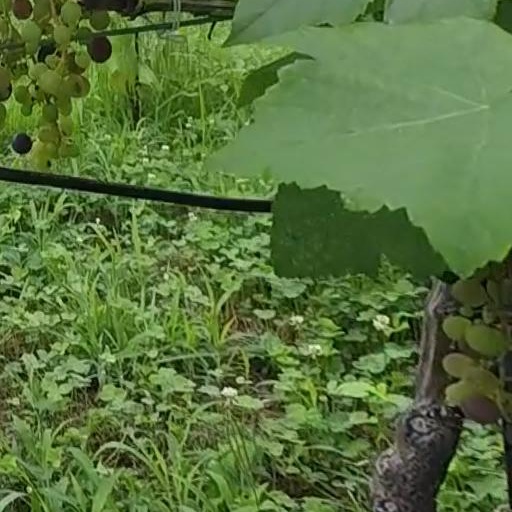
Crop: grape